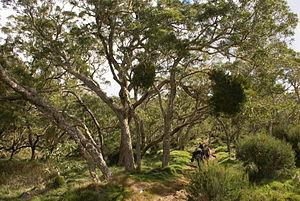
randonnée sous les tamarins à Mafate
La randonnée pédestre est une activité sportive de pleine nature très pratiquée sur l'île de La Réunion, département d'outre-mer français dans le sud-ouest de l'océan Indien. De fait, elle constitue l'activité-phare dans un vaste choix de sports de plein air proposés aux visiteurs, et elle séduit par ailleurs de plus en plus de pratiquants locaux depuis la fin des années 1990.
Mafate est l'un des trois grands cirques naturels du massif du Piton des Neiges, sur l'île de La Réunion. Ce cirque a été formé par la combinaison d'effondrements tectoniques et d'une forte érosion torrentielle, créant un relief particulièrement escarpé et chaotique et constituant le bassin versant de la rivière des Galets.